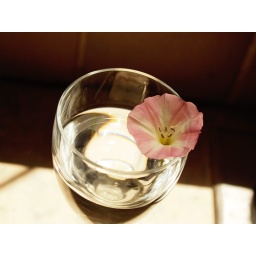
Pretty pink flower picked by my son